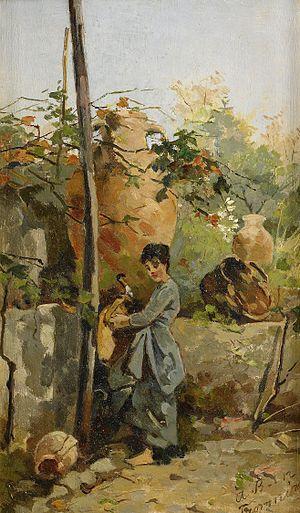
Agneta "Agnes" Fredrika Börjesson, née le 1ᵉʳ mai 1827 à Uppsala en Suède et morte le 26 janvier 1900 à Alassio en Italie, est une artiste peintre suédoise. Elle a été membre de l'Académie Royale des Arts.